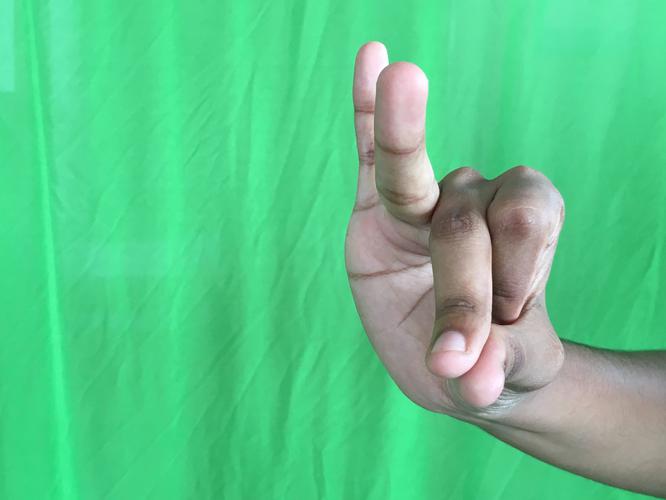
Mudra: Bramaram
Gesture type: single_hand